Benny Goodman

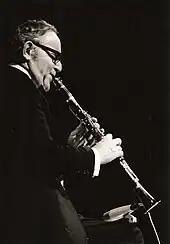
Goodman in concert in Nuremberg, West Germany (1971)

By the 1940s, some jazz musicians were borrowing from classical music, while others, such as Charlie Parker, were broadening the rhythmic, harmonic, and melodic vocabulary of swing to create bebop (or bop). The bebop recordings Goodman made for Capitol were praised by critics. For his bebop band he hired Buddy Greco, Zoot Sims, and Wardell Gray. He consulted his friend Mary Lou Williams for advice on how to approach the music of Dizzy Gillespie and Charlie Parker. Pianist Mel Powell was also an adviser in 1945. Goodman enjoyed bebop. When he heard Thelonious Monk, he said, "I like it, I like that very much. I like the piece and I like the way he played it ... I think he's got a sense of humor and he's got some good things there." He also admired Swedish clarinetist Stan Hasselgård. But after playing with a bebop band for over a year, he returned to his swing band because he concluded that was what he knew best. In 1953, he said, "Maybe bop has done more to set music back for years than anything ... Basically it's all wrong. It's not even knowing the scales ... Bop was mostly publicity and people figuring angles."